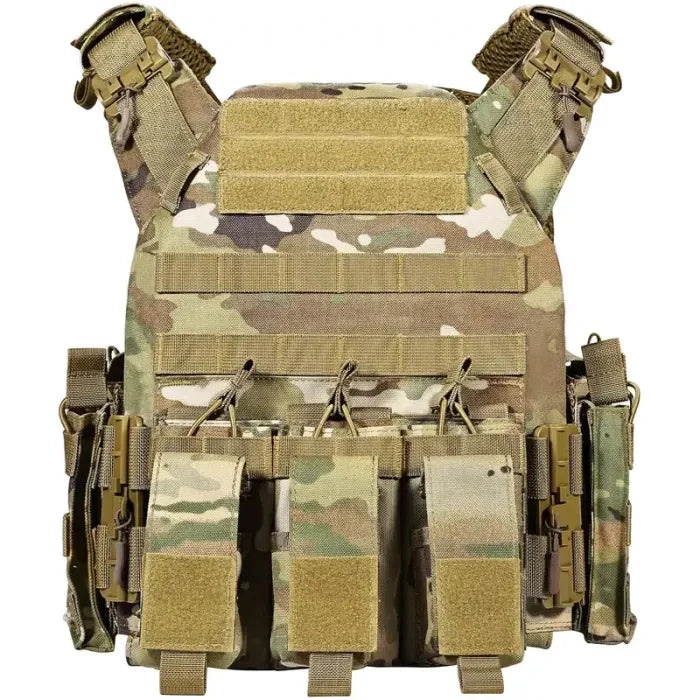
🔥Limited Time 50% OFF🔥GFIRE Quick Release Plate Carrier Vest Molle Vest Adjustable Breathable
•HIGH QUALITY: The weight vest composed of 1000D fabric, high-tensile strength thread, and webbing is equipped with a map pouch and three modular heavy-duty mag panels. It comes with two stable side straps as well as adjustable padded shoulder straps. The weight vests are fully padded with breathable 3D mesh, which is comfortable and keeps you cool by allowing air circulation. •FUNCTIONAL-RAPID OPEN: This weight vest is built with rapid-open connectors on the shoulders and waist that make it easy to quickly put it on and take it off. The unique cummerbund features integrated pockets that can even be accessed through the side for added protection in case it's required. The ideal tool for training, hiking, camping, extreme challenges and gaming. •MOLLE SYSTEM: Throughout the weight vest, there are MOLLE webbing attachment points and optional personalization options. Map pockets with snap-and-hook closures keep important documents within reach, and pockets offer easy access to soft pockets as needed. Shock cords and cord locks can be hidden in the back of the vest, not only can the waist and size be adjusted, but it can also enhance the feeling of comfort. •PERFECT SIZE: Adjustable shoulder strap and cummerbund fit most people from size S to XXXL size: maximum waist 52 inches, minimum waist 32 inches. Retro kit integrates seamlessly with carriers that use hook-and-loop flap systems to fit different waist sizes. In addition, waist belts and shoulder straps can also achieve the effect you want. •QUALITY ASSURANCE: This vest is a very nice gift. We provide a one-year warranty. If you encounter any quality issues regarding this weight vest, please contact us immediately and we will make every effort to resolve your issue until you are satisfied.
Brand: stavogue
Category: Sporting Goods > Outdoor Recreation > Hunting & Shooting > Paintball > Paintball Protective Gear > Paintball Vests